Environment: real
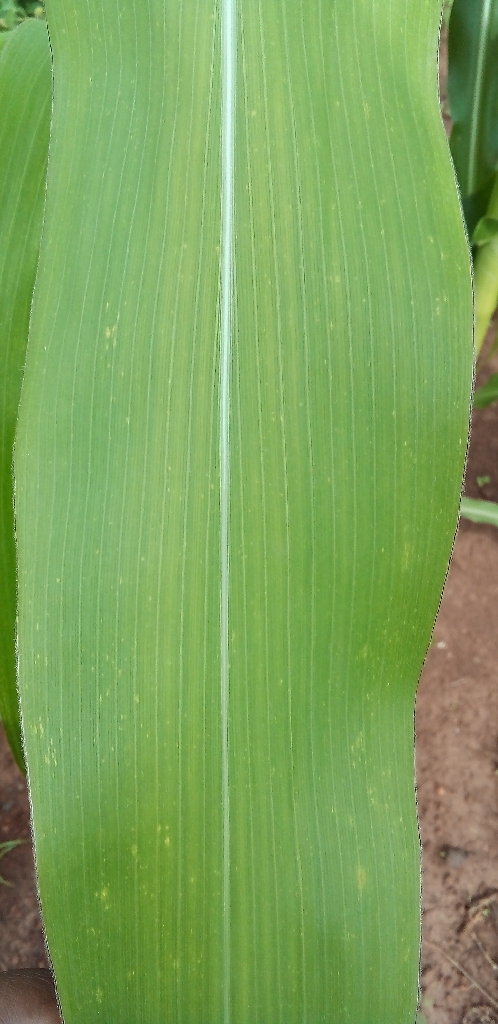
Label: healthy